Panambur Beach

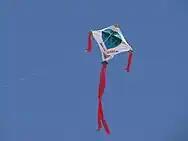

The International Kite festival is one of the major tourist attraction of this beach, where teams from around the world along with the kite enthusiasts participate in the festival. Teams from various countries such as England, France, Netherlands, Germany, Kuwait, Thailand, Australia, Singapore and Turkey have actively participated in the past. Kite enthusiasts under the name "Team Mangalore" have always been hosting Kite Festivals in this beach with the support of industrial giants such as ONGC, MRPL.